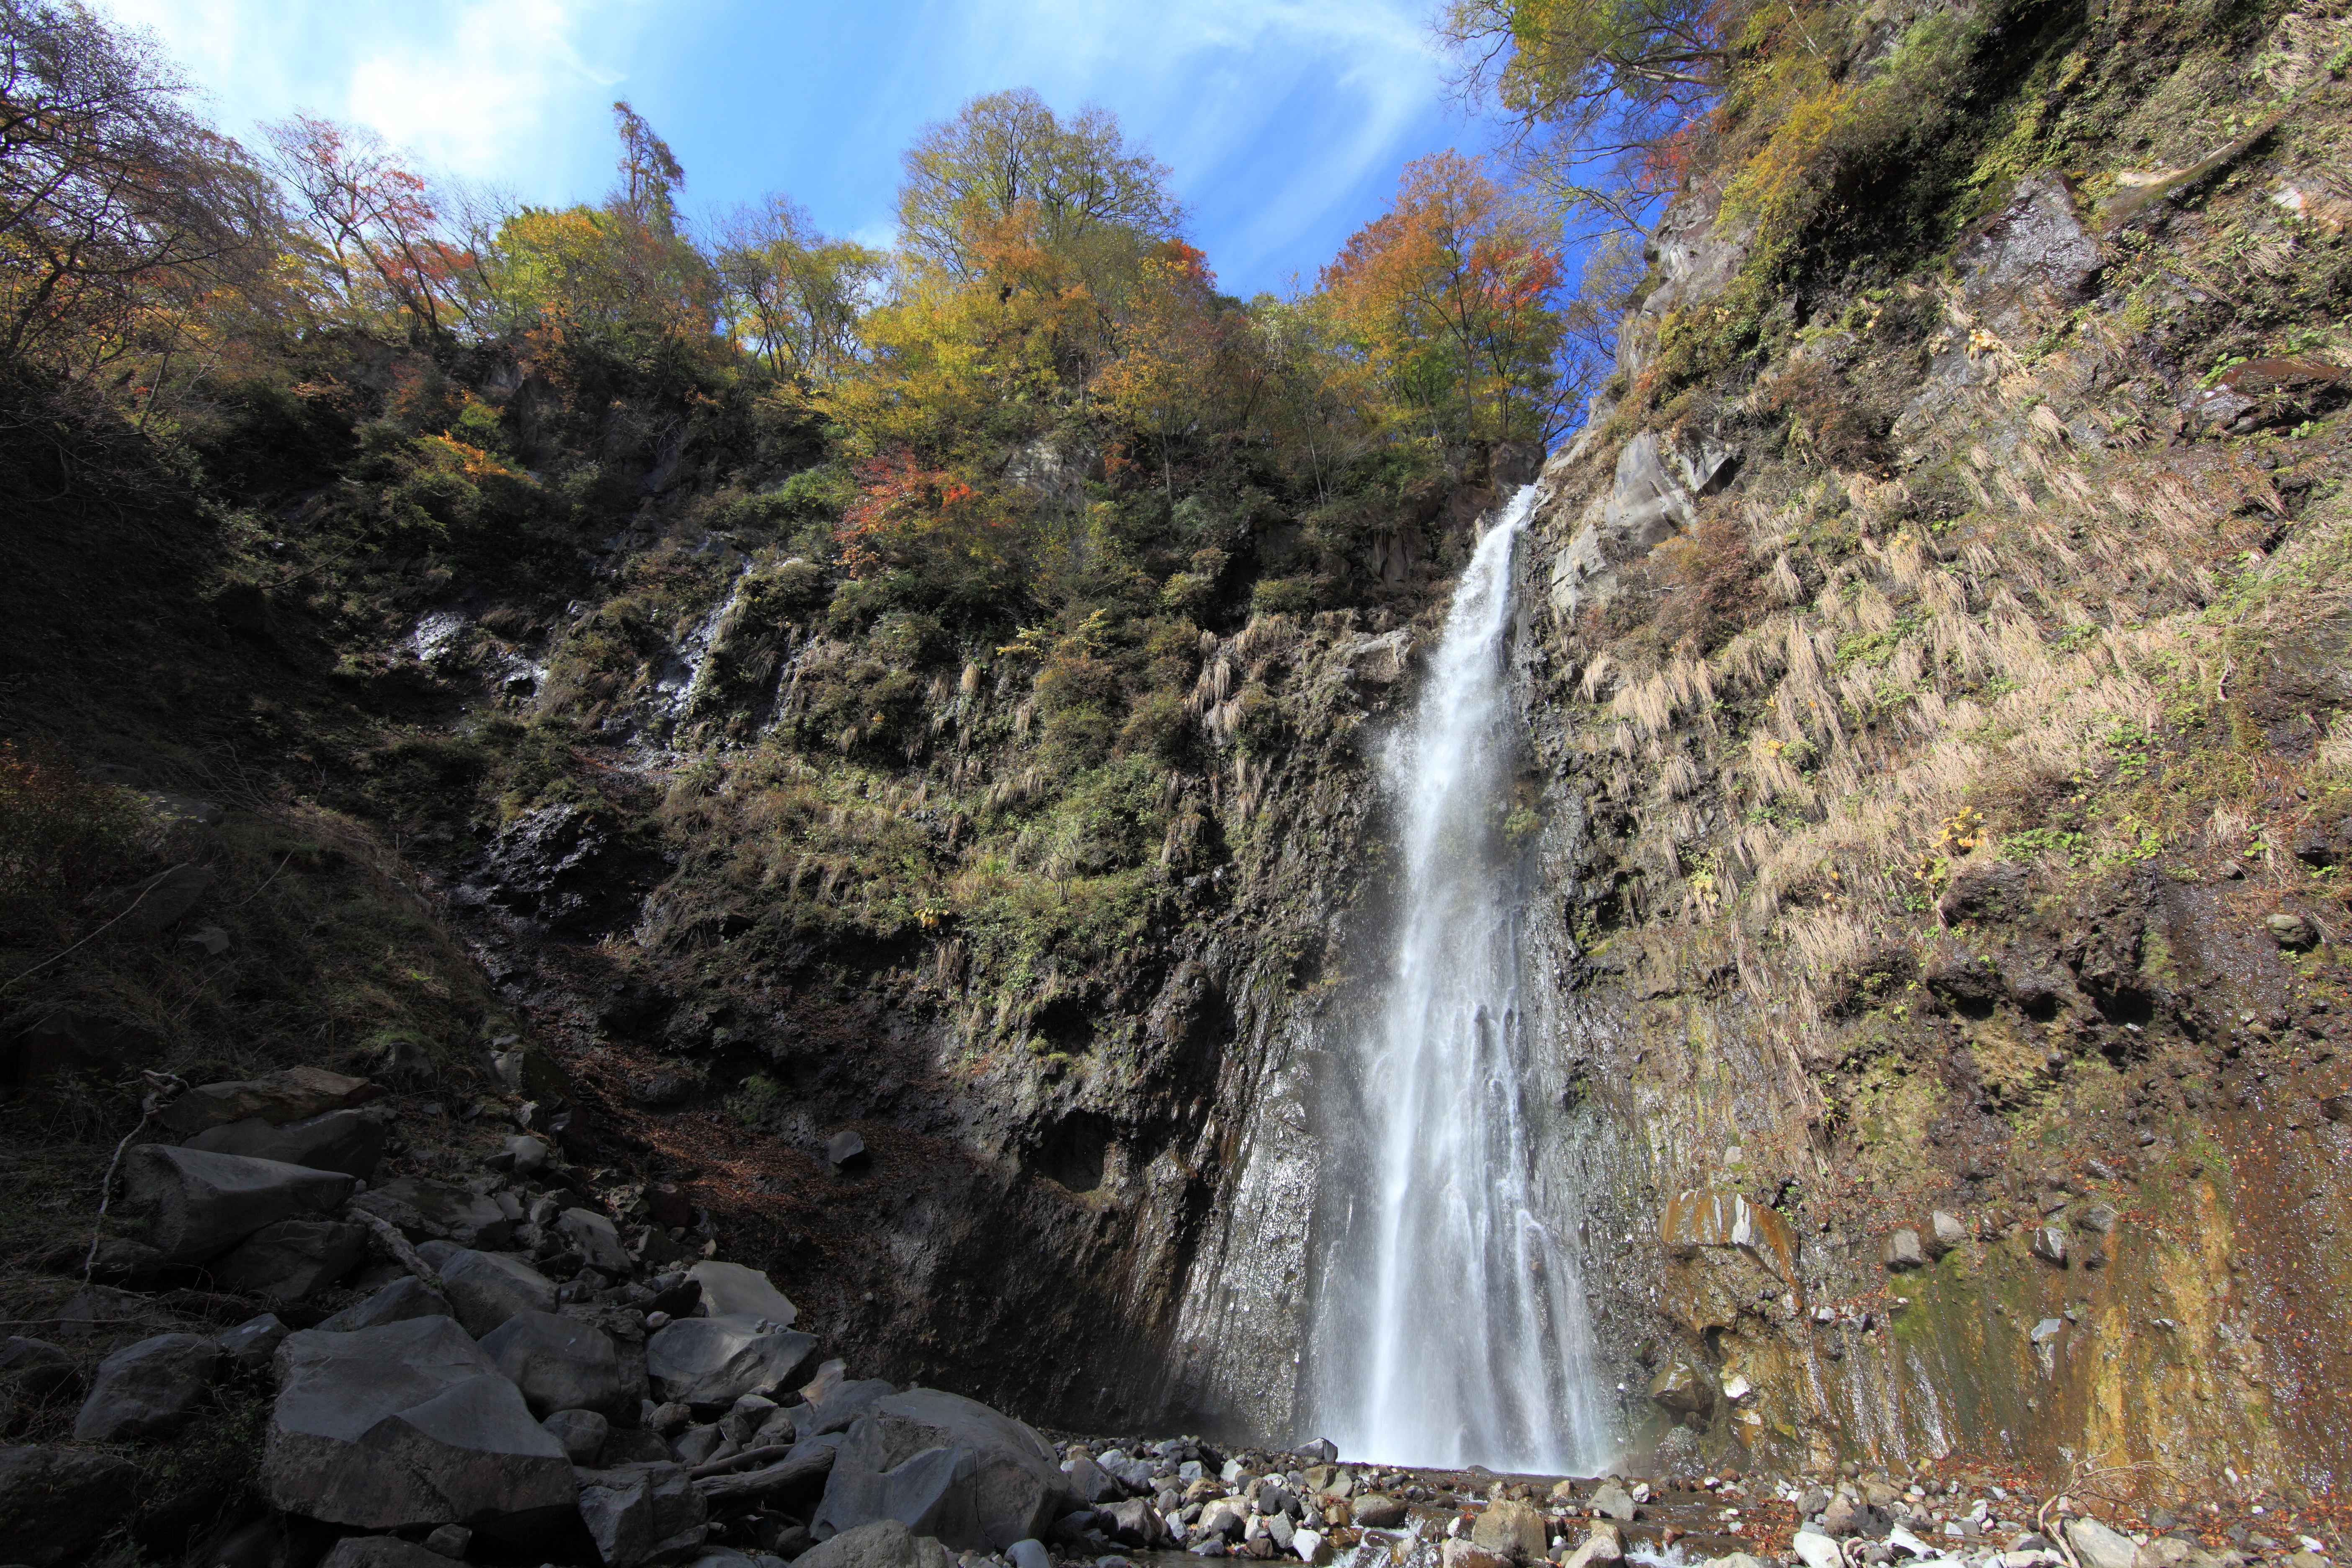
waterfall, formation, high, body of water, cool image, ravine, 5d, wasserfall, hires, markii, water feature, hi, res, resolution, gunma, maebashi, fudohootaki, geological phenomenon